John Yu Shuinling

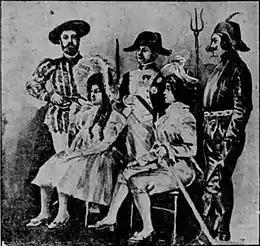
The Yu siblings at the fancy dress ball in 1901; from left: Commandant Armani as Francis I of France, Lizzie Yu Der Ling as a doll in the fairy tale, Charles Yu Hsingling as Napoleon, Nellie Yu Roung Ling as Prince Charming, and John Yu Shuinling as Pluto.

Born in an upper-class family, he was the elder son of , a high-ranking Qing official, and Louisa Pierson, a Chinese-American woman of mysterious antecedents. He had three siblings, one brother Charles Yu Hsingling, two younger sisters, Lizzie Yu Der Ling and Nellie Yu Roung Ling. They all received Western education in American missionary school. The British diplomat Sir Robert Hart described them as "a noisy family of English-speaking children, were fluent also in Japanese and French".